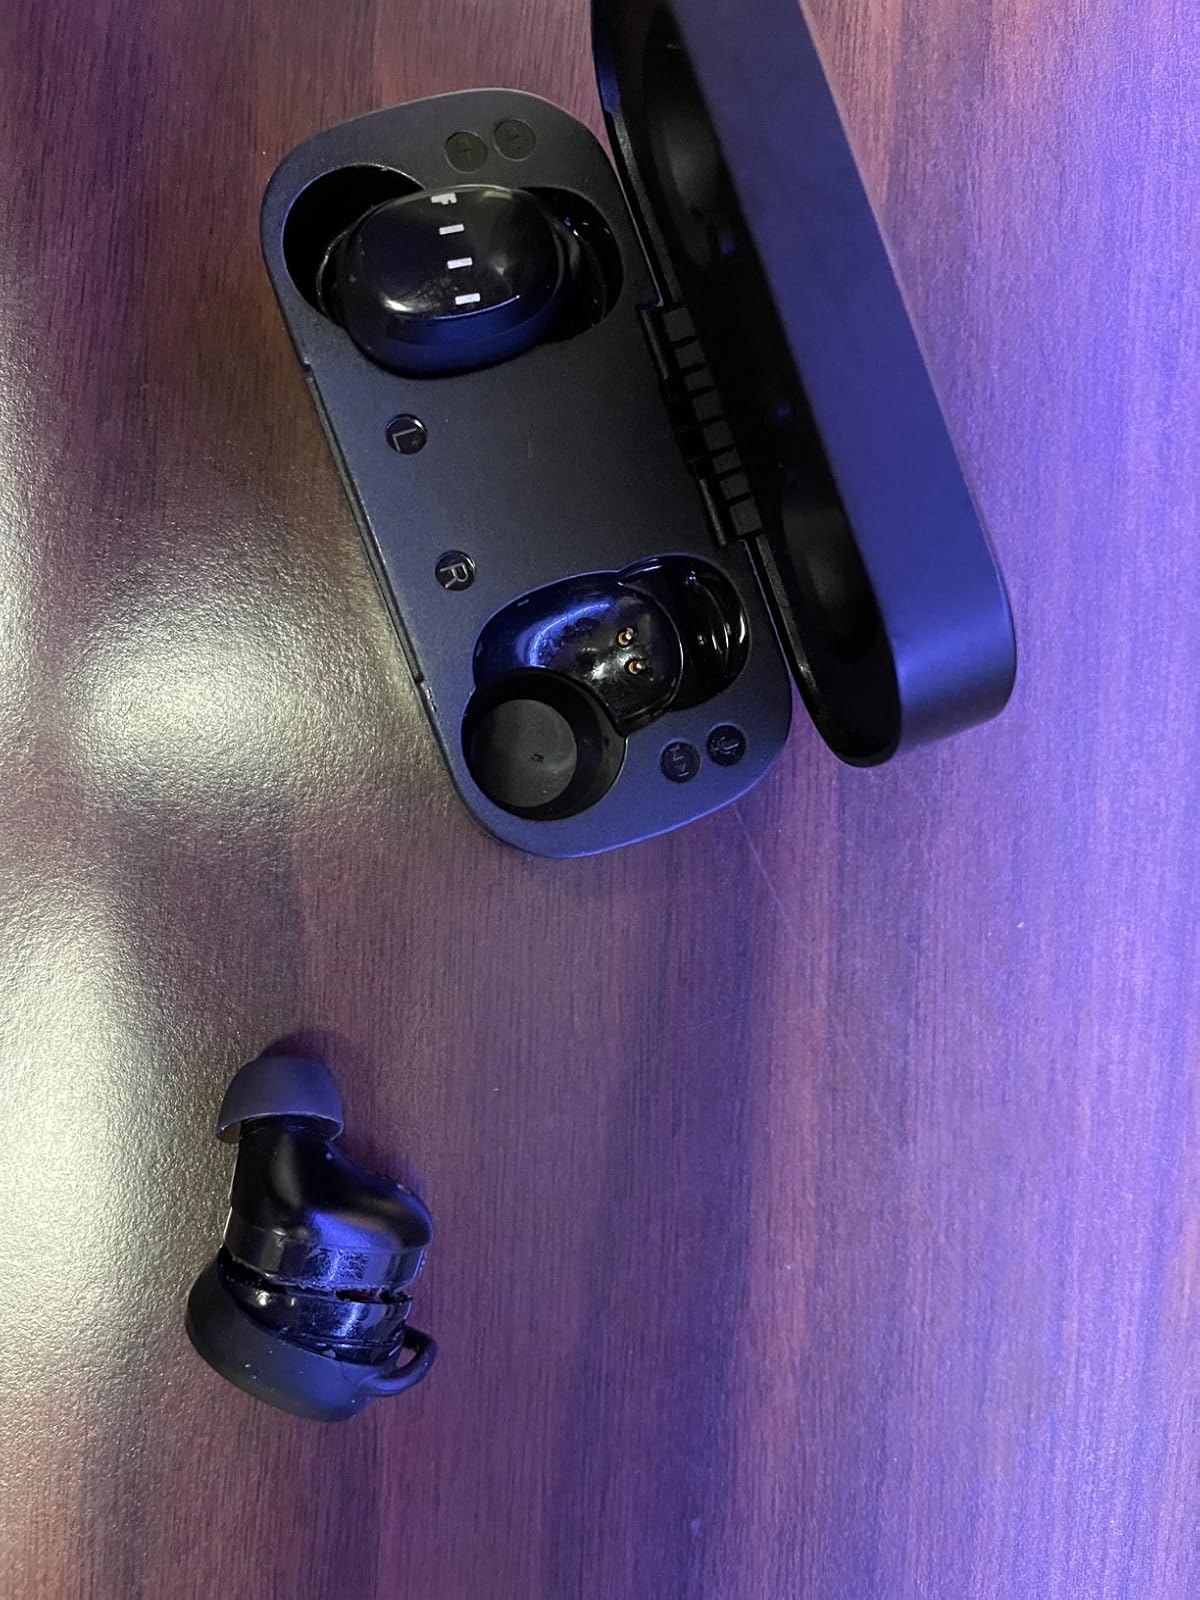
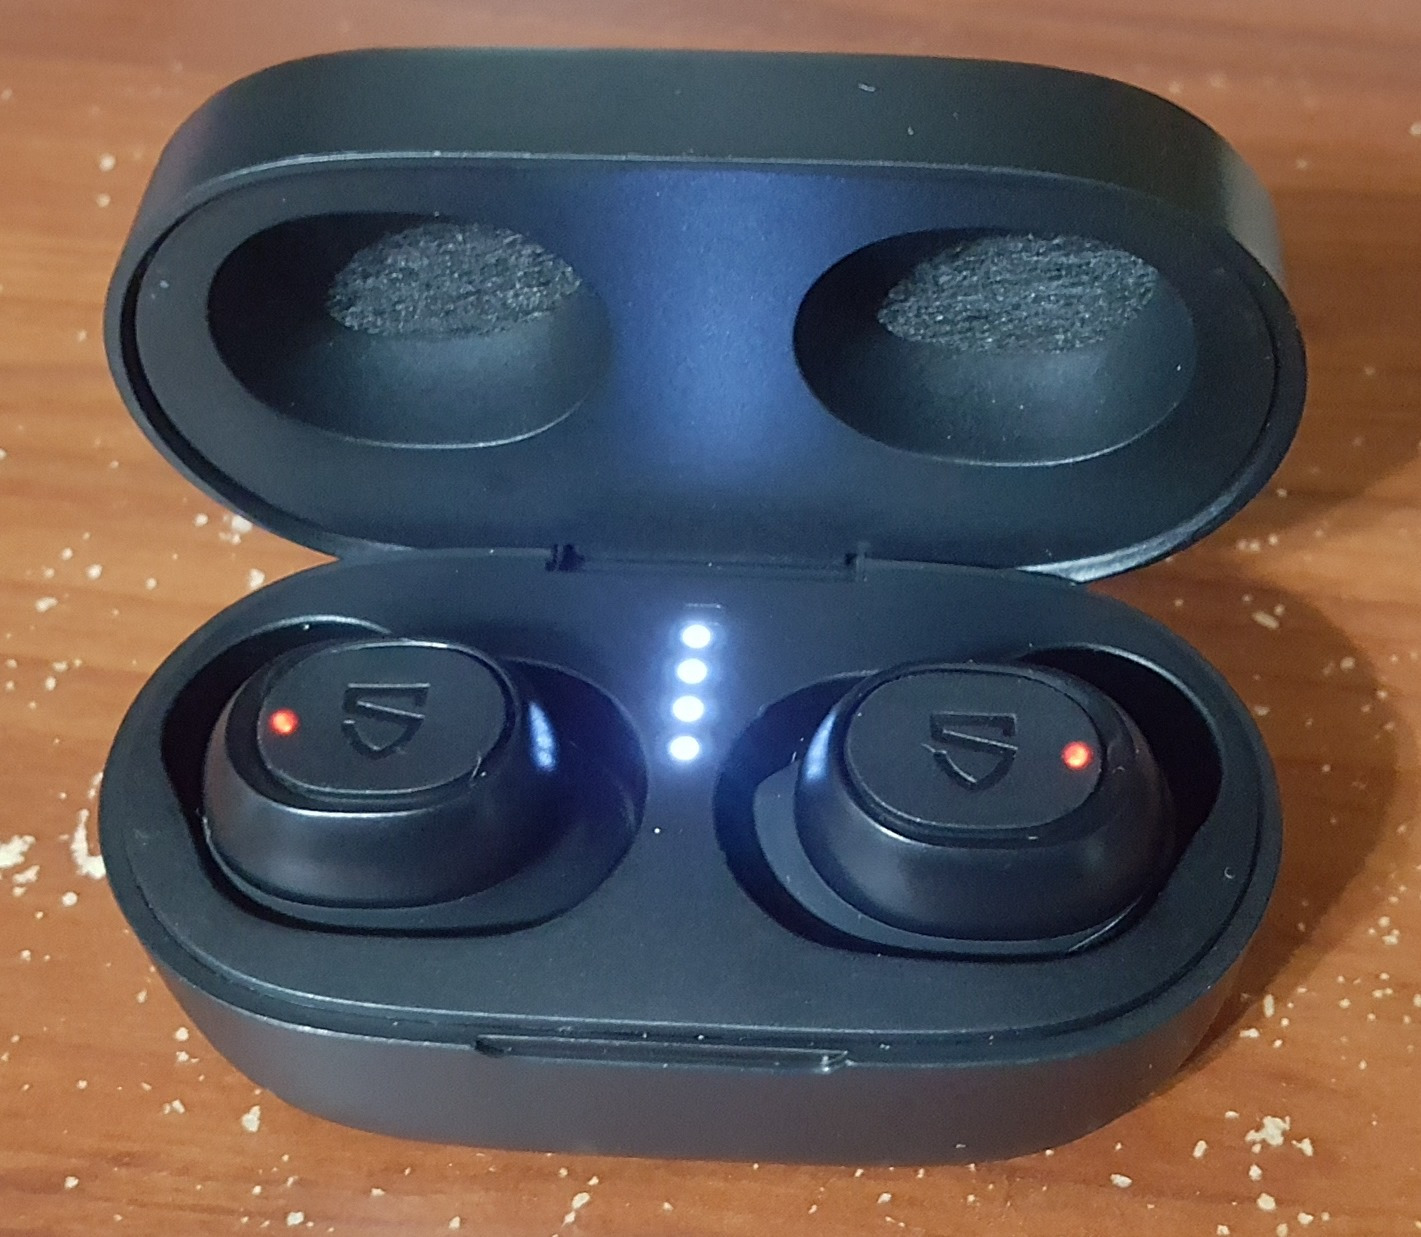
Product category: earbuds
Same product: no